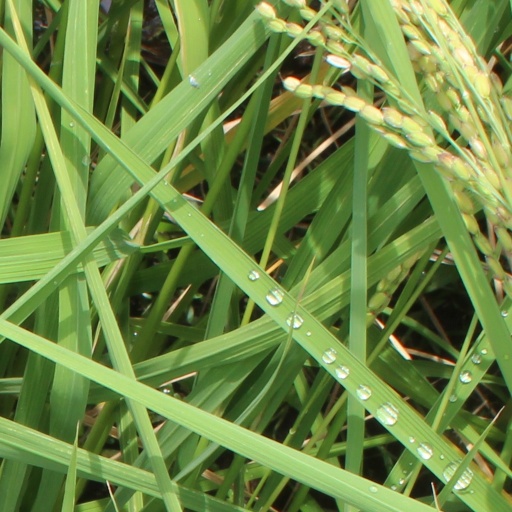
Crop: rice